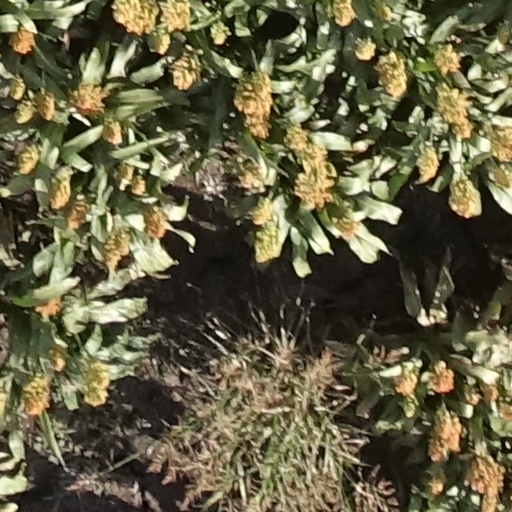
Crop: sorghum